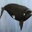
Label: whale